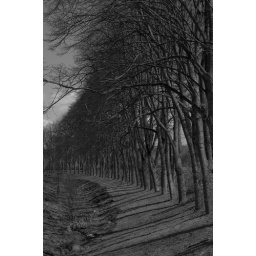
some black &amp;amp; white trees in a row